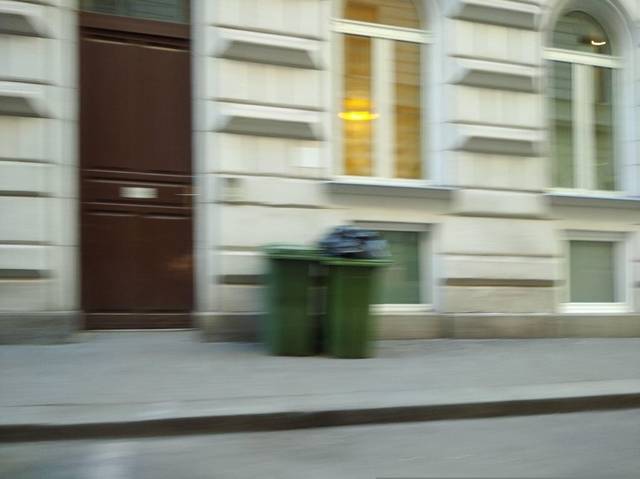
Region: Hungary
Coordinates: 47.507, 19.054